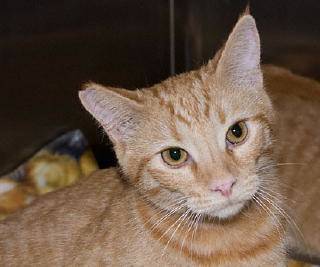
Label: cat